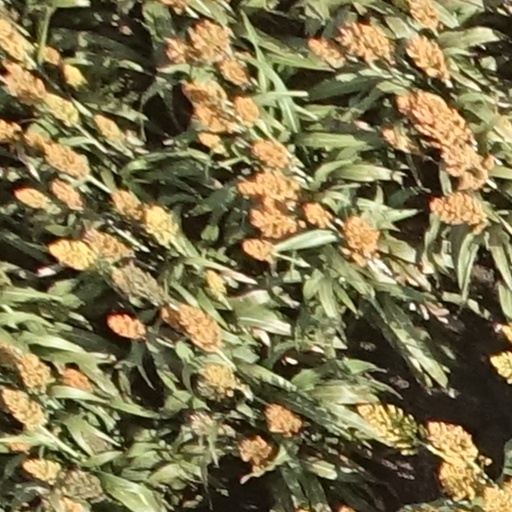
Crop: sorghum